Ontario Highway 2

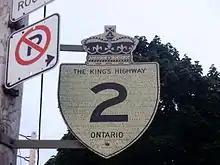
A former Highway2 reassurance marker along Lake Shore Blvd. in Toronto

At the Etobicoke Creek, Highway2 entered Etobicoke, one of the six municipalities in Metropolitan Toronto that amalgamated to form the present City of Toronto in 1998. At that point Lakeshore Road also transitioned to Lake Shore Boulevard. It intersected the southern end of Highway 27 and travelled through the community of New Toronto, where numerous motels flourished during the golden age of the automobile which have since given way to condominium development. Approaching the west bank of the Humber River which was the eastern terminus of the Queen Elizabeth Way until 1998, the Highway2 route merged onto the Gardiner Expressway via an on-ramp from Lake Shore Boulevard. Highway2 proceeded to follow the Gardiner around Humber Bay and then through Downtown Toronto on the Gardiner's elevated section. Beyond the Don Valley Parkway interchange, the Gardiner descended to ground level and ended, so Highway2 rejoined Lakeshore Boulevard near Leslie Street. Highway2 continued east, splitting into two routes; one continuing along Lake Shore until it curved north as it transitioned into Woodbine Avenue and the second via Coxwell Avenue and a short stretch of Queen Street to then follow Kingston Road. The two routes then rejoined at Woodbine and Kingston, following the latter northeast into Scarborough.Prior to the construction of the Gardiner and Lakeshore Boulevard, the original alignment of Highway 2 through Downtown Toronto split into three separate routes to disperse traffic through the core. The northernmost route ran along Queen Street until Kingston Road. Another route split from Queen from its western terminus at Roncesvalles Avenue and ran along the entire length of King Street until it rejoined Queen. The southernmost route consisted of streets which are now partially or wholly absorbed into Lake Shore: Fleet, Cherry, and Keating Streets; as well as short sections of Leslie Street and Eastern Avenue until meeting with the Queen Street route at Kingston Road. All three routes rejoined at and followed Kingston Road along the newest pre-1998 alignment., although after the construction of Lake Shore, the aforementioned later branches along Coxwell and Woodbine Avenues were created.